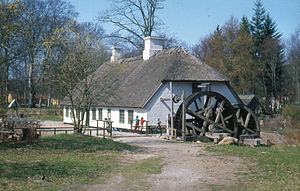
Mølleri
Hammermøllen, som producerede våben fra år 1600
Hammermøllen i Hellebæk.
"Et ’’’mølleri’’ er ifølge ODS det arbejde, der hører til driften af en mølle; den virksomhed, der foregår i en mølle; en møllers håndværk, erhverv eller forretningsvirksomhed. Sammenfattet: ""et anlæg der benyttes til at formale og findele kornprodukter"". Der skelnes mellem forskellige typer af møllerier: melproducerende, der producerer mel til fremstilling af fx brød; grynproducerende; afskalningsmøllerier, fx til fremstilling af afskallet og poleret ris og fodermøllerier, hvor melet blandes med mineraler, proteiner eller vitaminer. I ældre litteratur bruges begrebet ’’mølleri’’ også synonymt med møllebrug, som også ses under betegnelsen mølledrift.